Question: Please indicate a possible affordance area of the bed that can be used for lying down
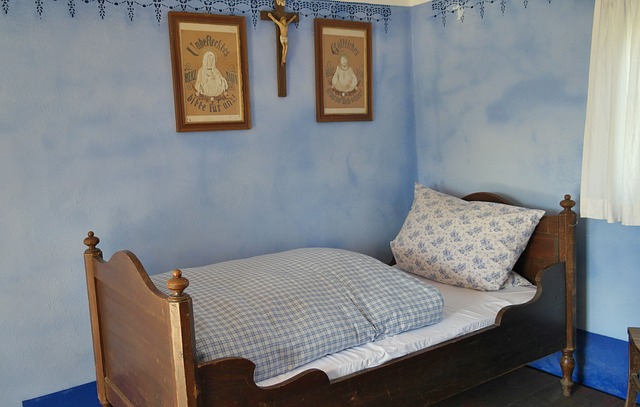
Answer: [141.5, 253.5, 501.5, 359.5]